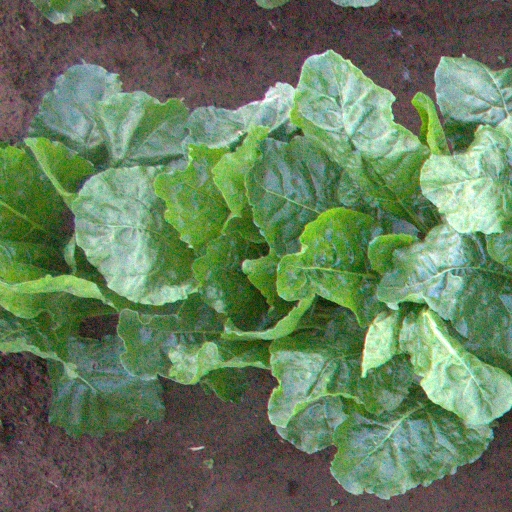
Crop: sugar beet